Bernard Charles Beale

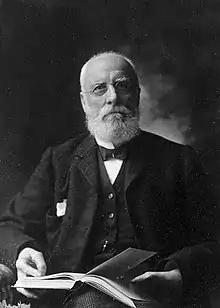

Bernard Charles Beale (10 September 1830 – 16 January 1910) was a New Zealand medical doctor and local body politician. Born in England, he was a licensed surgeon assistant and also worked as a ship's surgeon before emigrating with his wife to New Zealand in 1861. He set up practice in Nelson before moving to Auckland and being commissioned in the Waikato Militia. He was given a land grant in Hamilton at the end of his military service and settled there with his wife. He practiced medicine, acted as a coroner, and became involved in local body politics. He served a brief but tempestuous term from March to December 1880 as the 4th mayor of Hamilton. He later moved back to Auckland, where he died in 1910 at the age of 79.